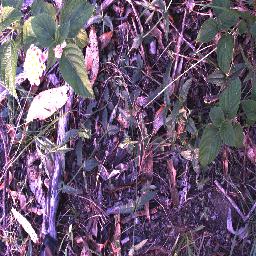
Label: lantana